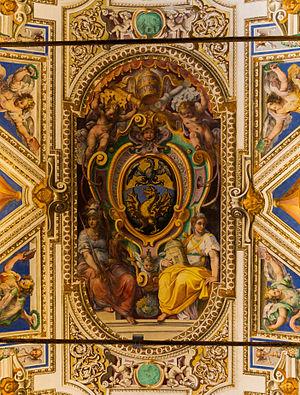
Les armoiries du pape Paul V, plafond de la salle des Cartes géographiques, Cité du Vatican.